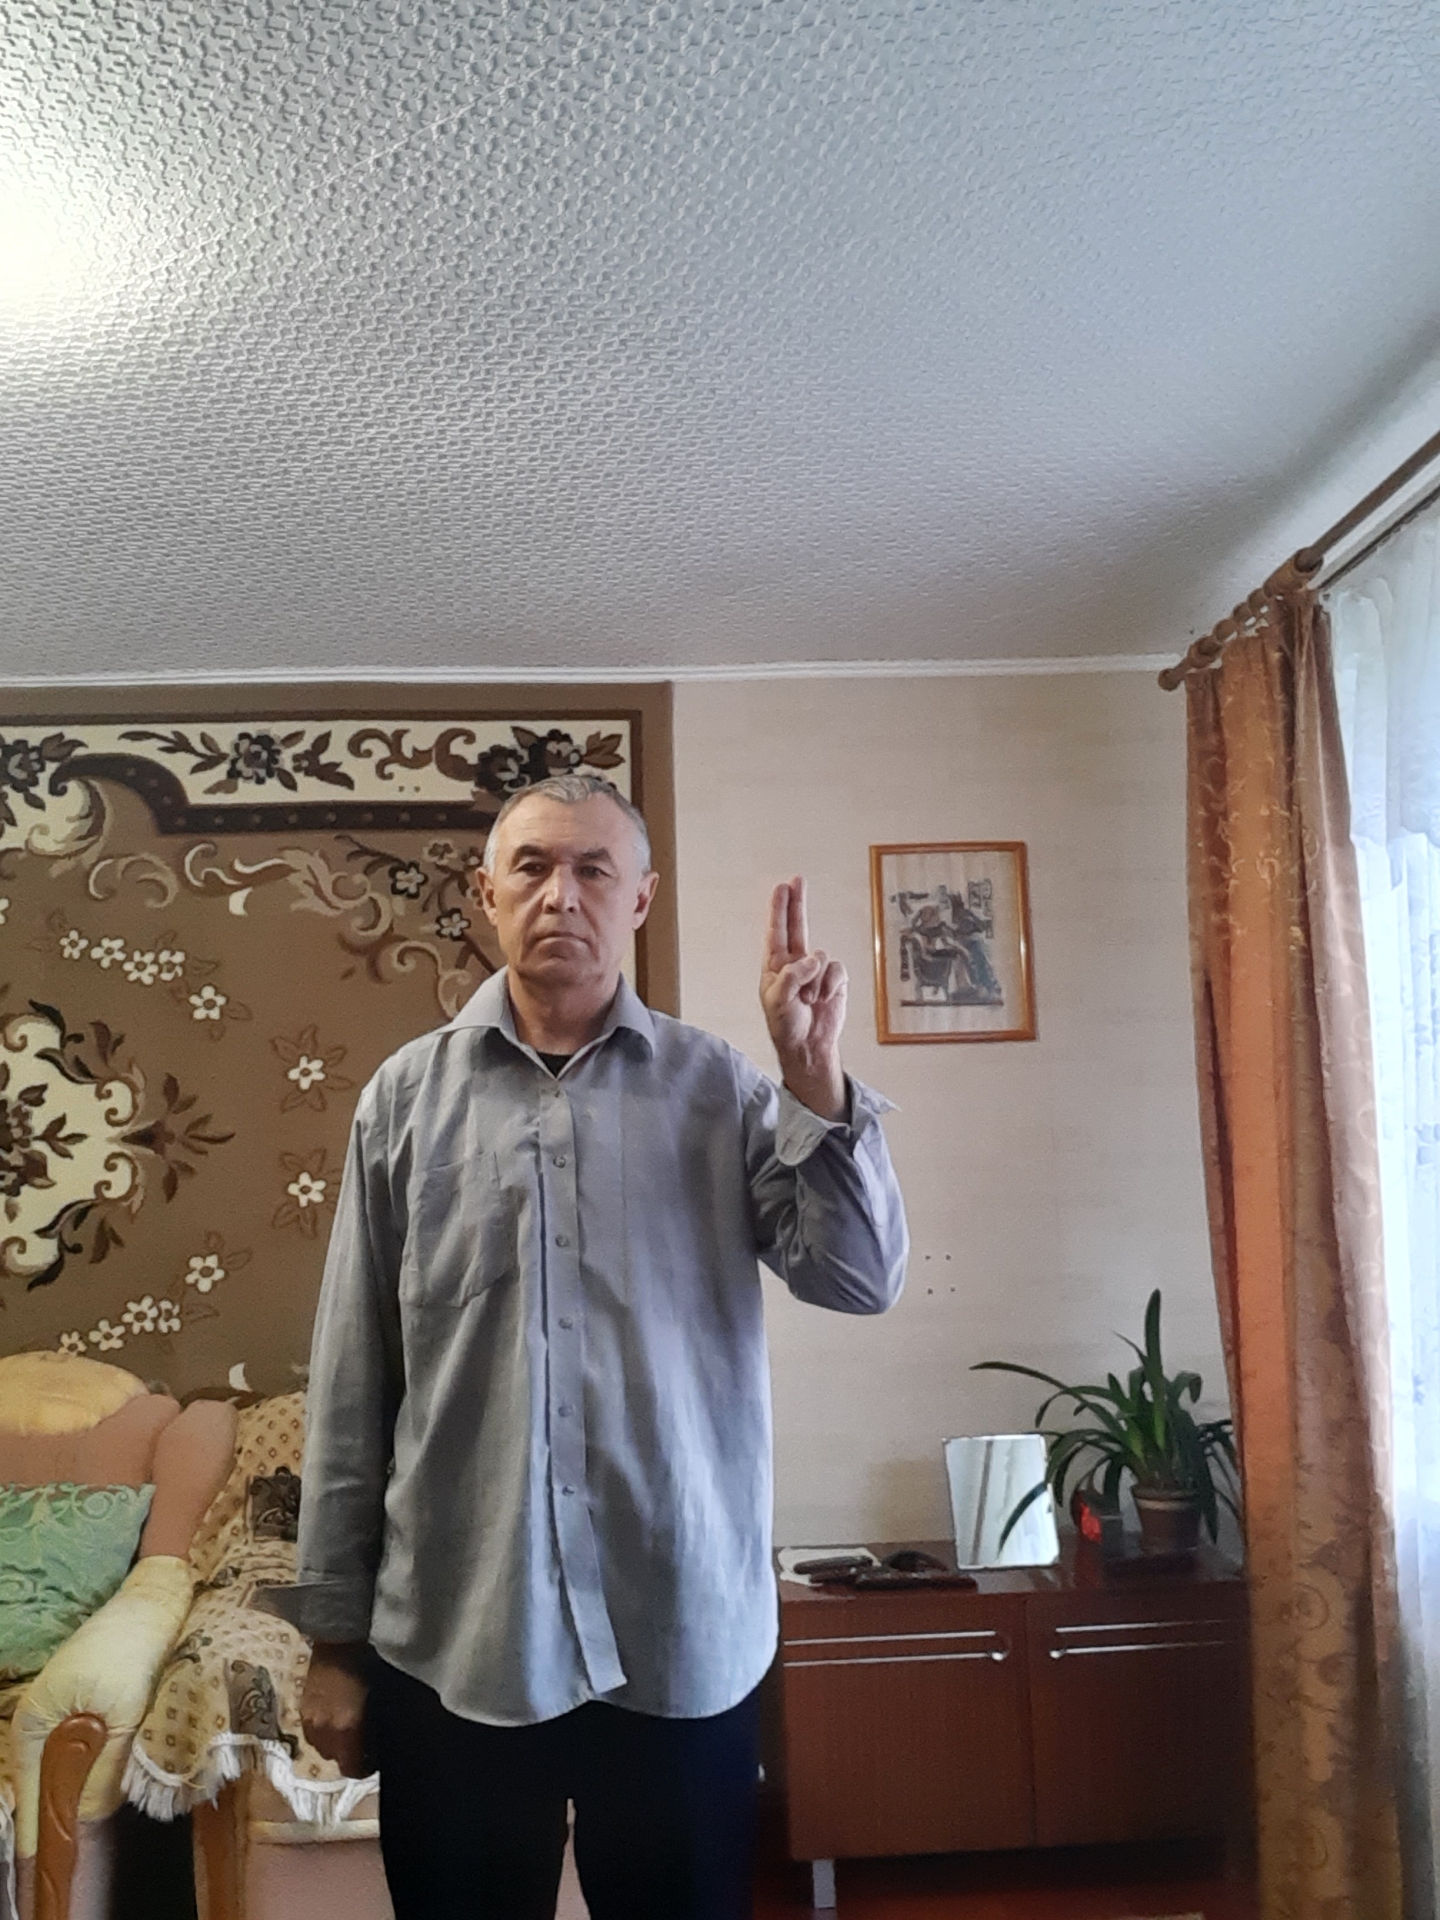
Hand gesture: two_up